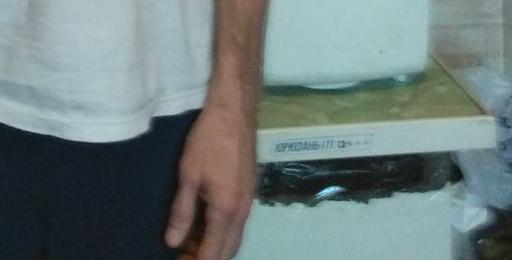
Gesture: no_gesture